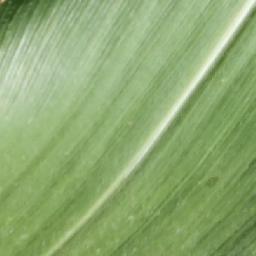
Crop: corn
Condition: (maize)_healthy